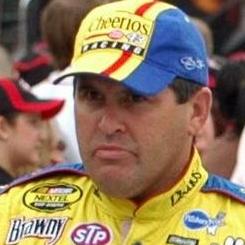
Age: 42